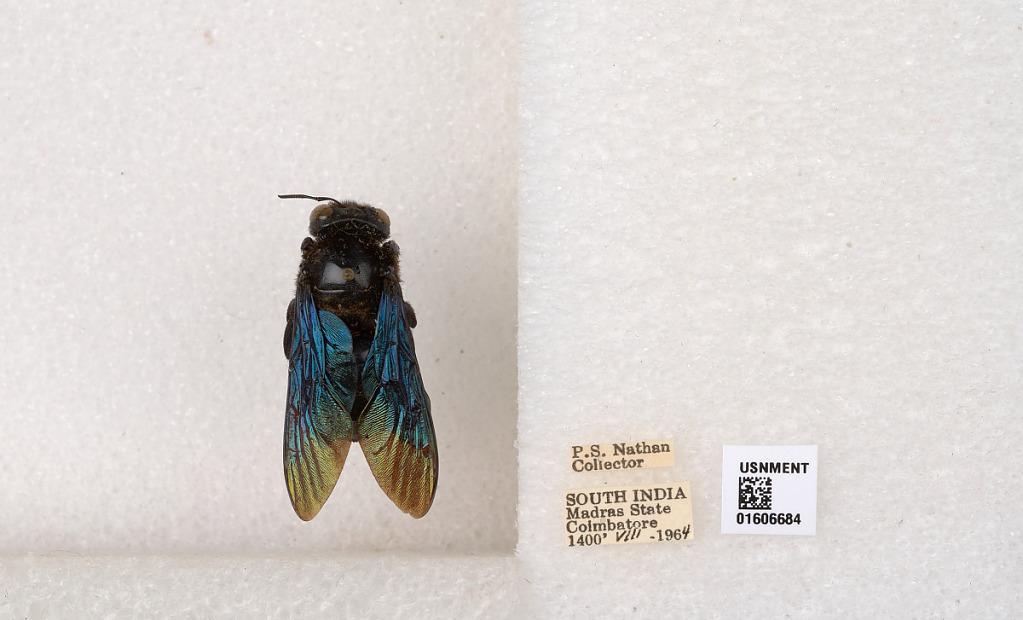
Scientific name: Xylocopa (Biluna) auripennis auripennis Lepeletier
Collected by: P. Nathan
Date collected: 1964-8-1
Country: India
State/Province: Tamil Nadu
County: Coimbatore
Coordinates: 10.9955, 76.9034